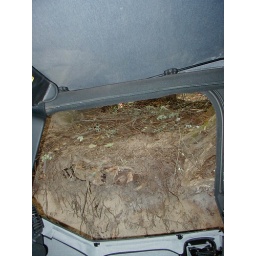
090906 039 Picture of ground framed by JEEPDAY half door